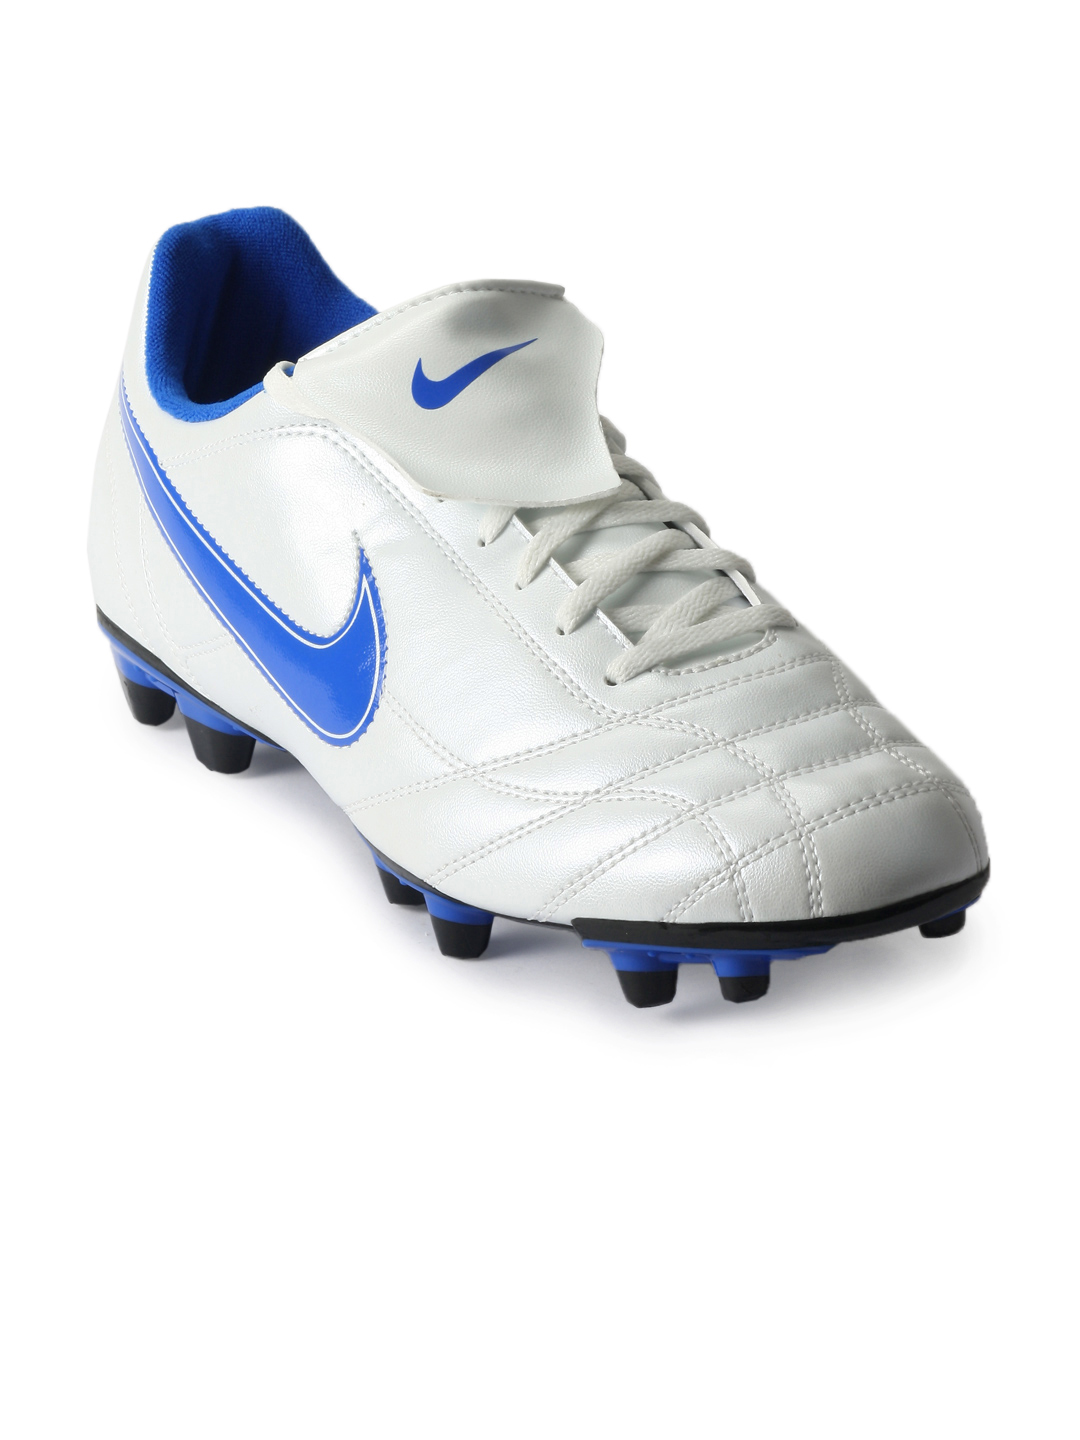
Nike Men Egoli FG White Sports Shoes
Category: Footwear / Shoes / Sports Shoes
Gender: Men
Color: White
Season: Fall 2011
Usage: Sports